Gotland Museum

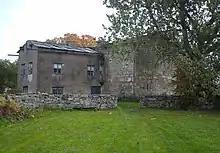
Kattlunds farm

The main building on the Kattlunds farm in Grötlingbo is partially medieval. The oldest part of the house is from the 13th century. The first house was expanded upon during the late 1700s and early 1800s, and it has been preserved in that state. The farm is named after the first known owner, Botulf Kattlund a judge from Eke thing. In 1922, the farm was bought by "Gotlands Fornvänner". The acquisition was made possible by a donation from Wilhelmina von Hallwyl. Adjacent to the farm is a 12th-century citadel. It was still three stories high in the 18th century. As archeological examination of it was made in 1950. , the farm is an open-air museum during the summers, hosting markets, jousting tournaments and private events.